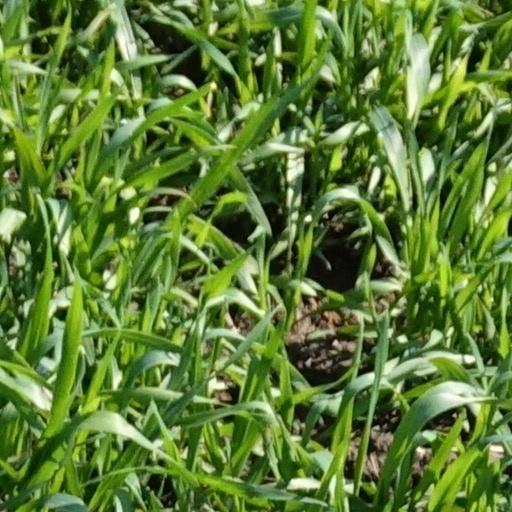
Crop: wheat